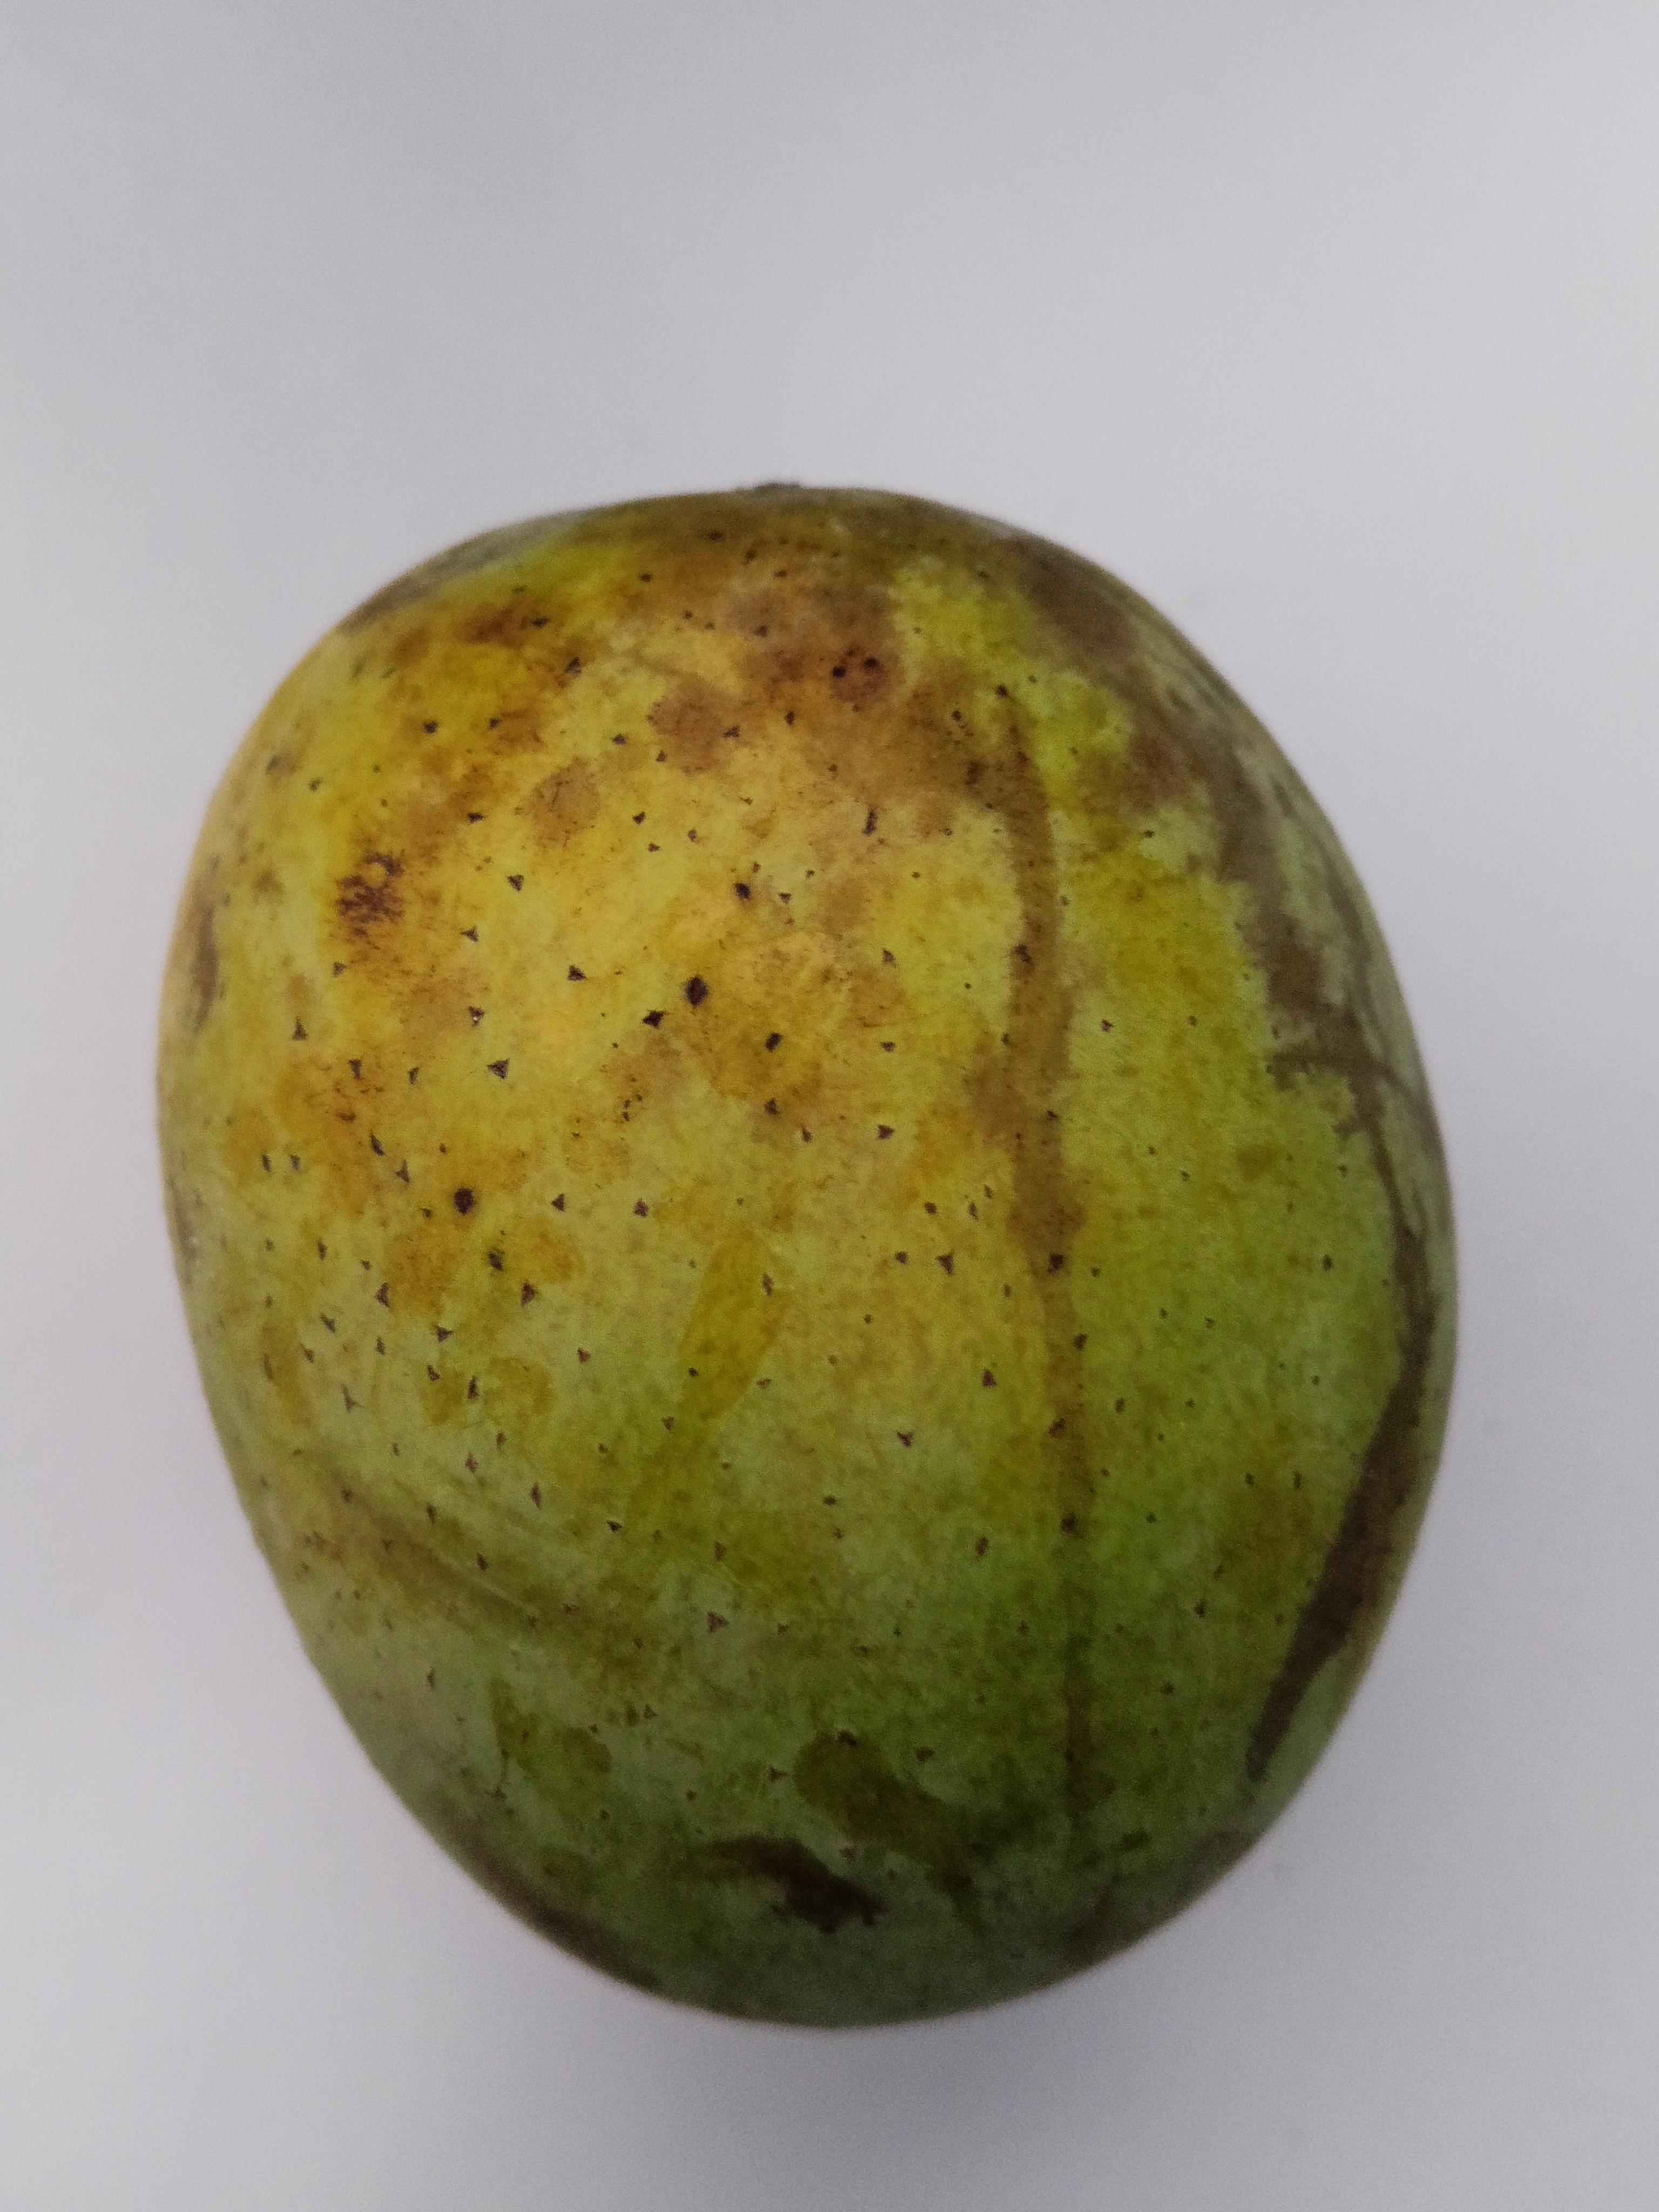
Mango variety: Langra